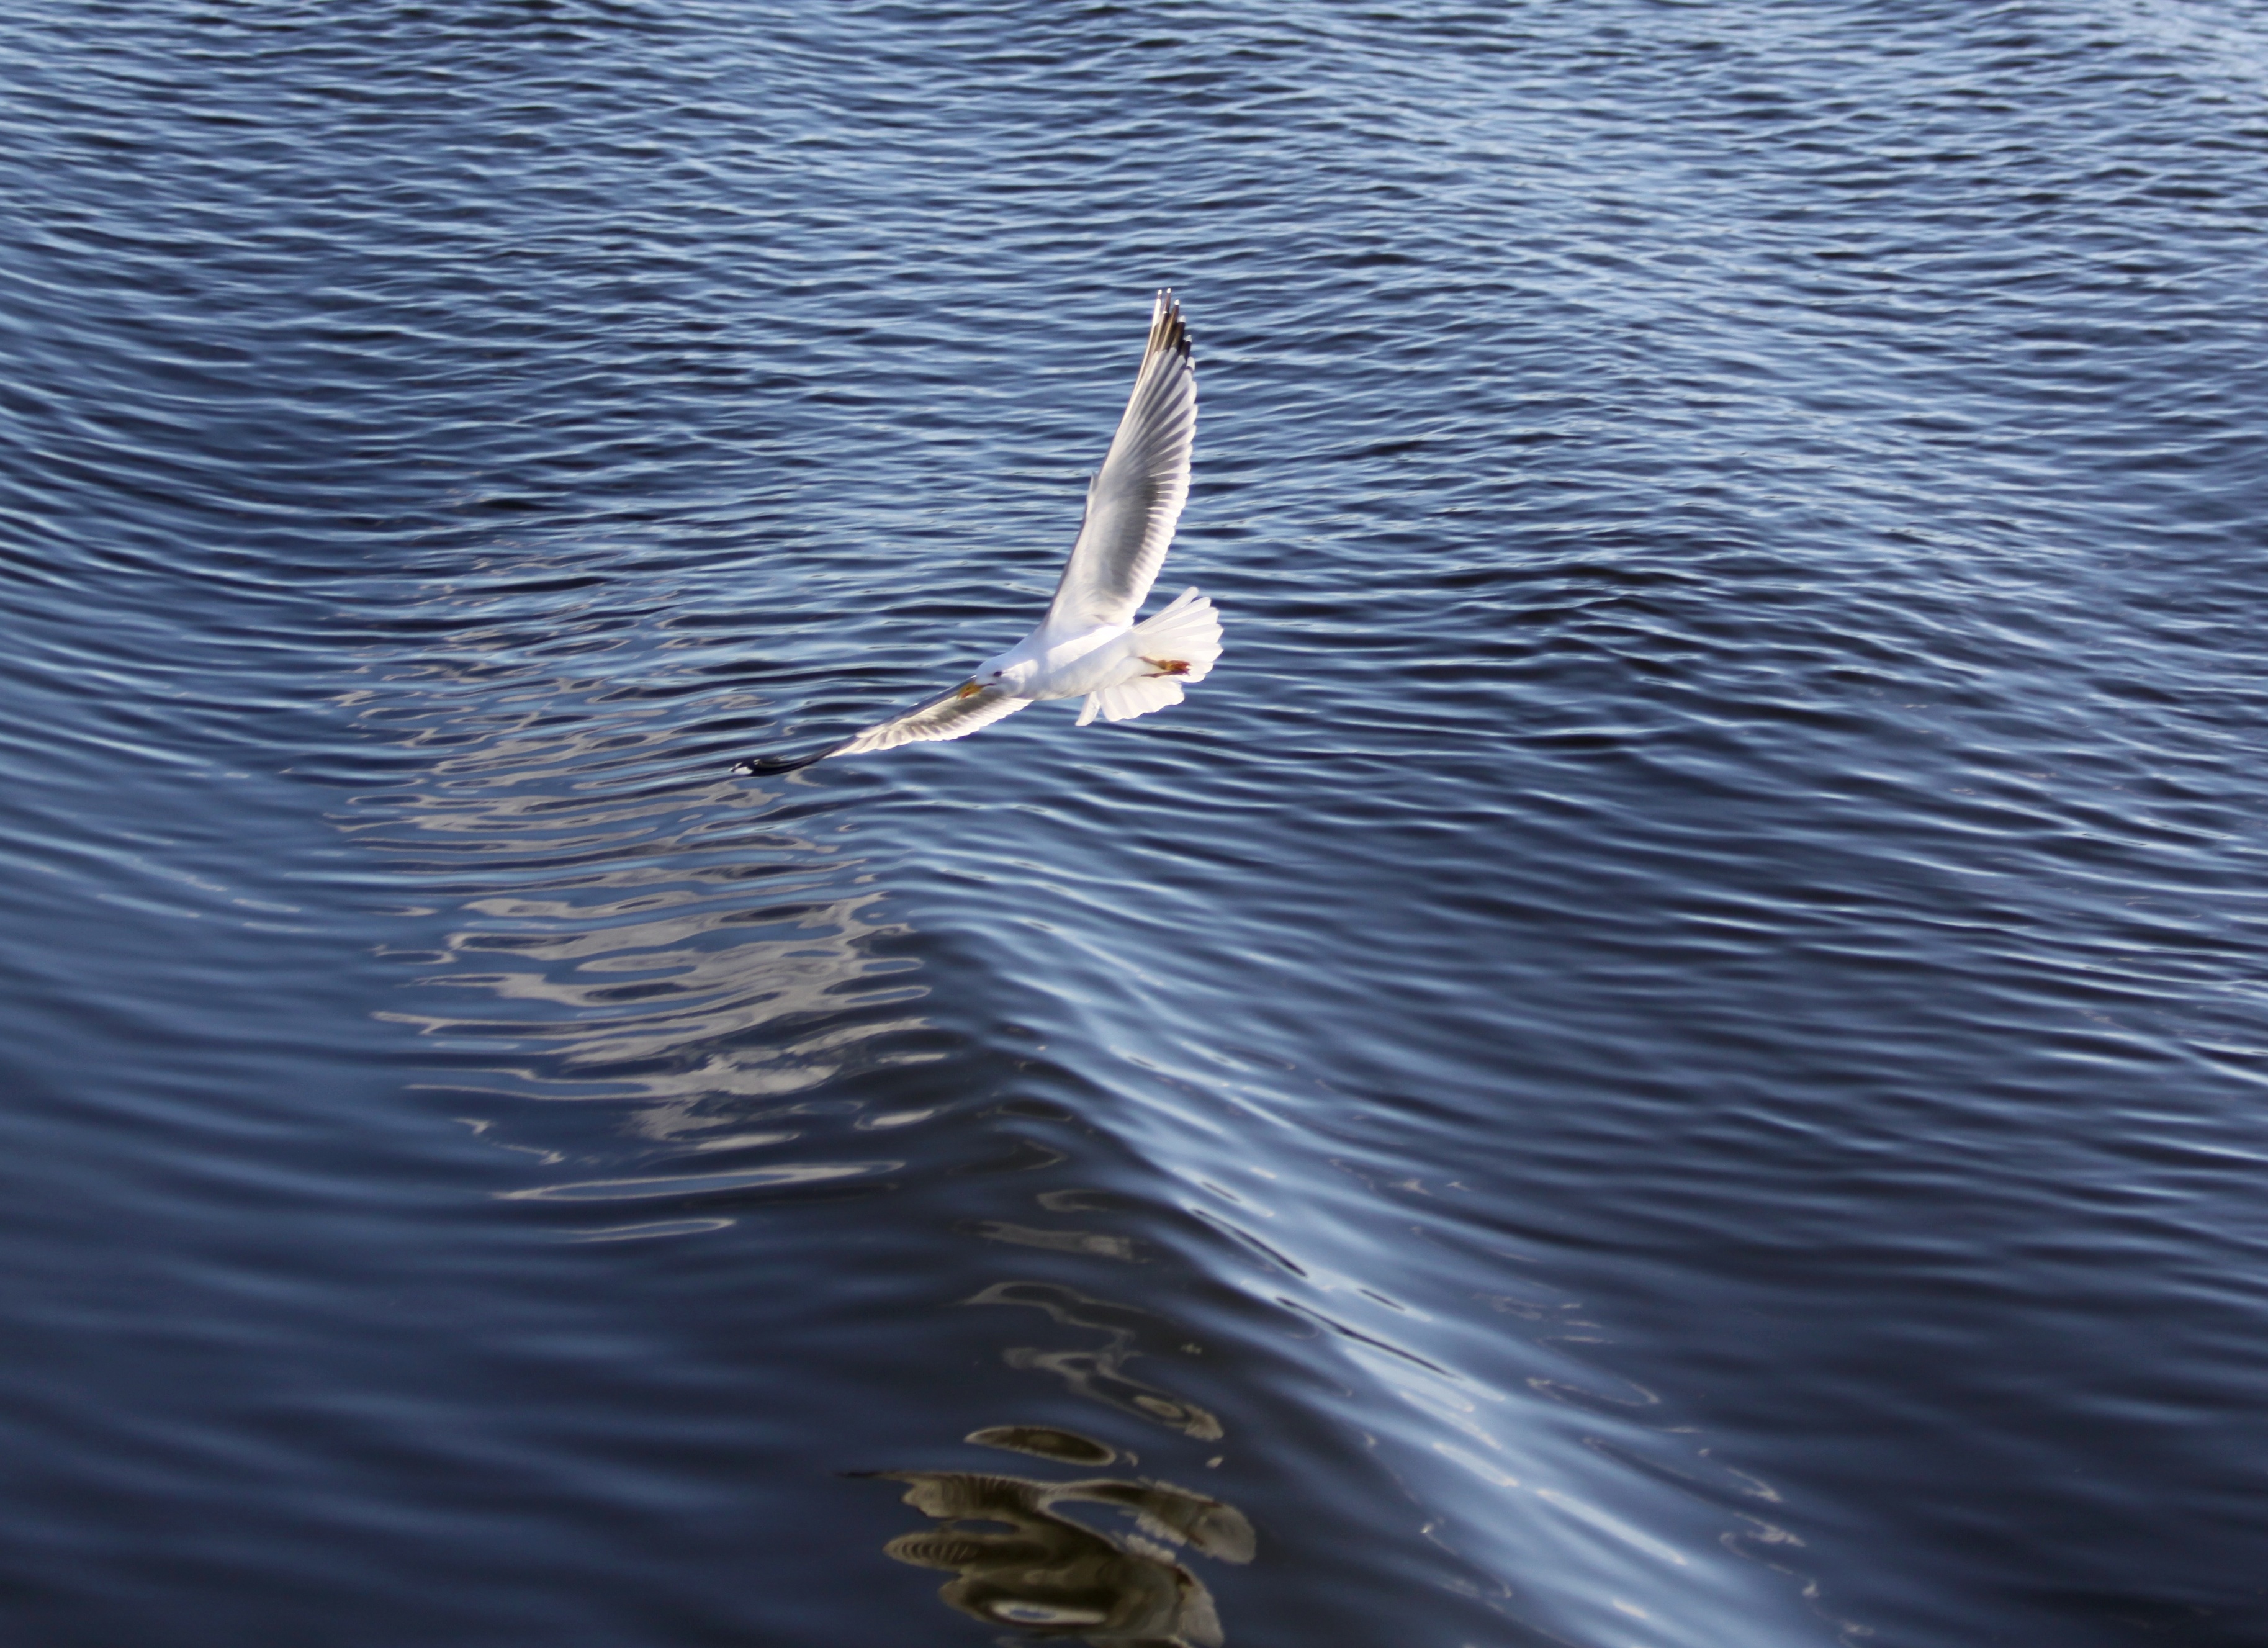
landscape, sea, water, bird, wing, wave, seabird, love, reflection, friendship, pictures, vertebrate, water bird